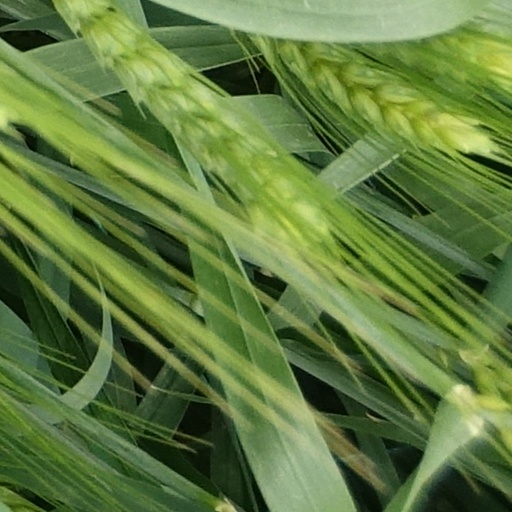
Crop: wheat